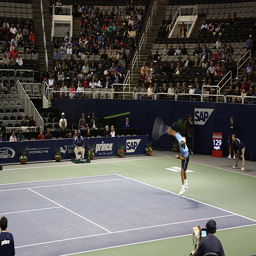
A man swinging a tennis racquet on a tennis court.
A tennis player at a tournament hitting a ball.
A tennis player has just whacked the ball as the audience looks on.
A stadium watching a game of tennis being played.
a tennis player on a tennis court hitting a serve